London Borough of Bexley

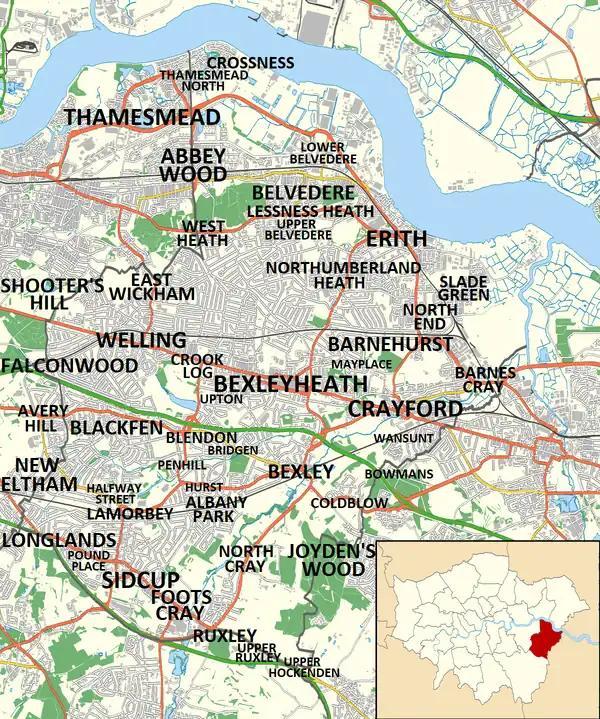
Location map for Bexley

Bexley, lying as it does on the outer fringe of London, has many relatively large areas of open space. The ridge of higher ground in South London crosses the Borough from its high point of Shooters Hill, on the boundary with the Royal Borough of Greenwich, to end above the River Thames at Belvedere, where the land drops down to the old port of Erith. This high land, whose geology is the sand and pebbles of the "Blackheath beds", and which results in heathland, provided a natural course for the old Roman road of Watling Street, which ran between Crayford and Welling. The land falls away to the north of the high ground, across the Erith Marshes to the River Thames, which here makes a loop to the north at Crossness. There is a further ridge of less higher ground from the west terminating at Sidcup.